Pánuco River

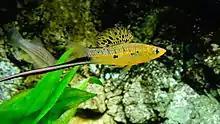
The Montezuma swordtail is one of nine species of swordtail found only in the Pánuco River basin

The Pánuco River basin is rich in fish. There are almost 100 fish species, including a few that were introduced. There are many endemics: six "Nosferatu" cichlid species, five "Tampichthys" minnows, nine "northern swordtails" (genus "Xiphophorus"), three "Gambusia" species, two "Ictalurus" catfish, the bluetail goodeid ("Ataeniobius toweri"), dusky splitfin ("Goodea gracilis"), relict splitfin ("Xenoophorus captivus"), pygmy shiner ("Notropis tropicus"), checkered pupfish ("Cualac tessellatus"), broadspotted molly ("Poecilia latipunctata"), Tamasopo cichlid ("Herichthys tamasopoensis"), Calabazas shiner ("Notropis calabazas") and fleshylip buffalo ("Ictiobus labiosus"). Additionally, a couple of still-undescribed species are known from this river basin. A few of the endemics are seriously threatened.